Cobb County, Georgia

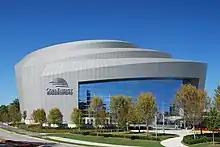
Cobb Energy Performing Arts Center

Despite the lack of a grid system of city blocks though the county, all street addresses have their numeric origin at the southwest corner of the town square in Marietta.